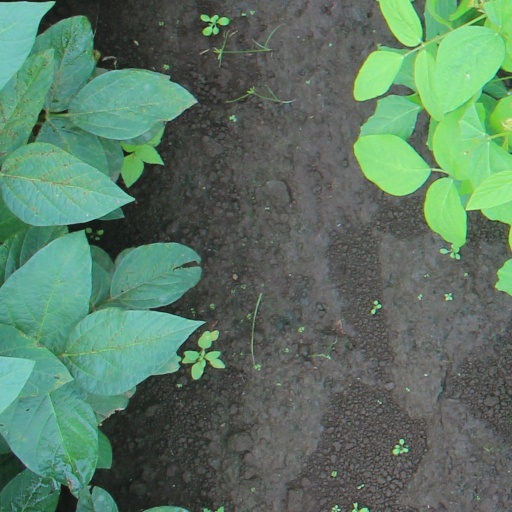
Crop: soybean